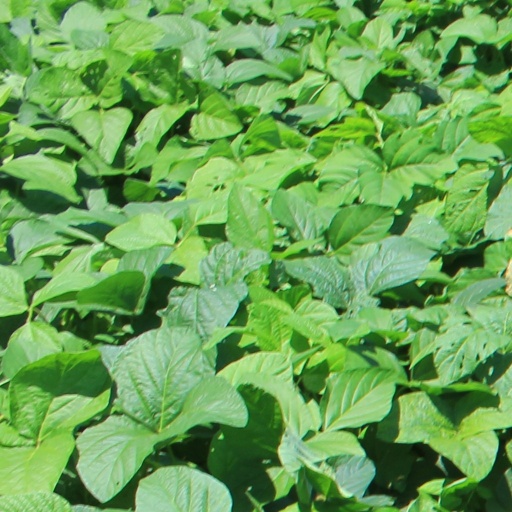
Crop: soybean